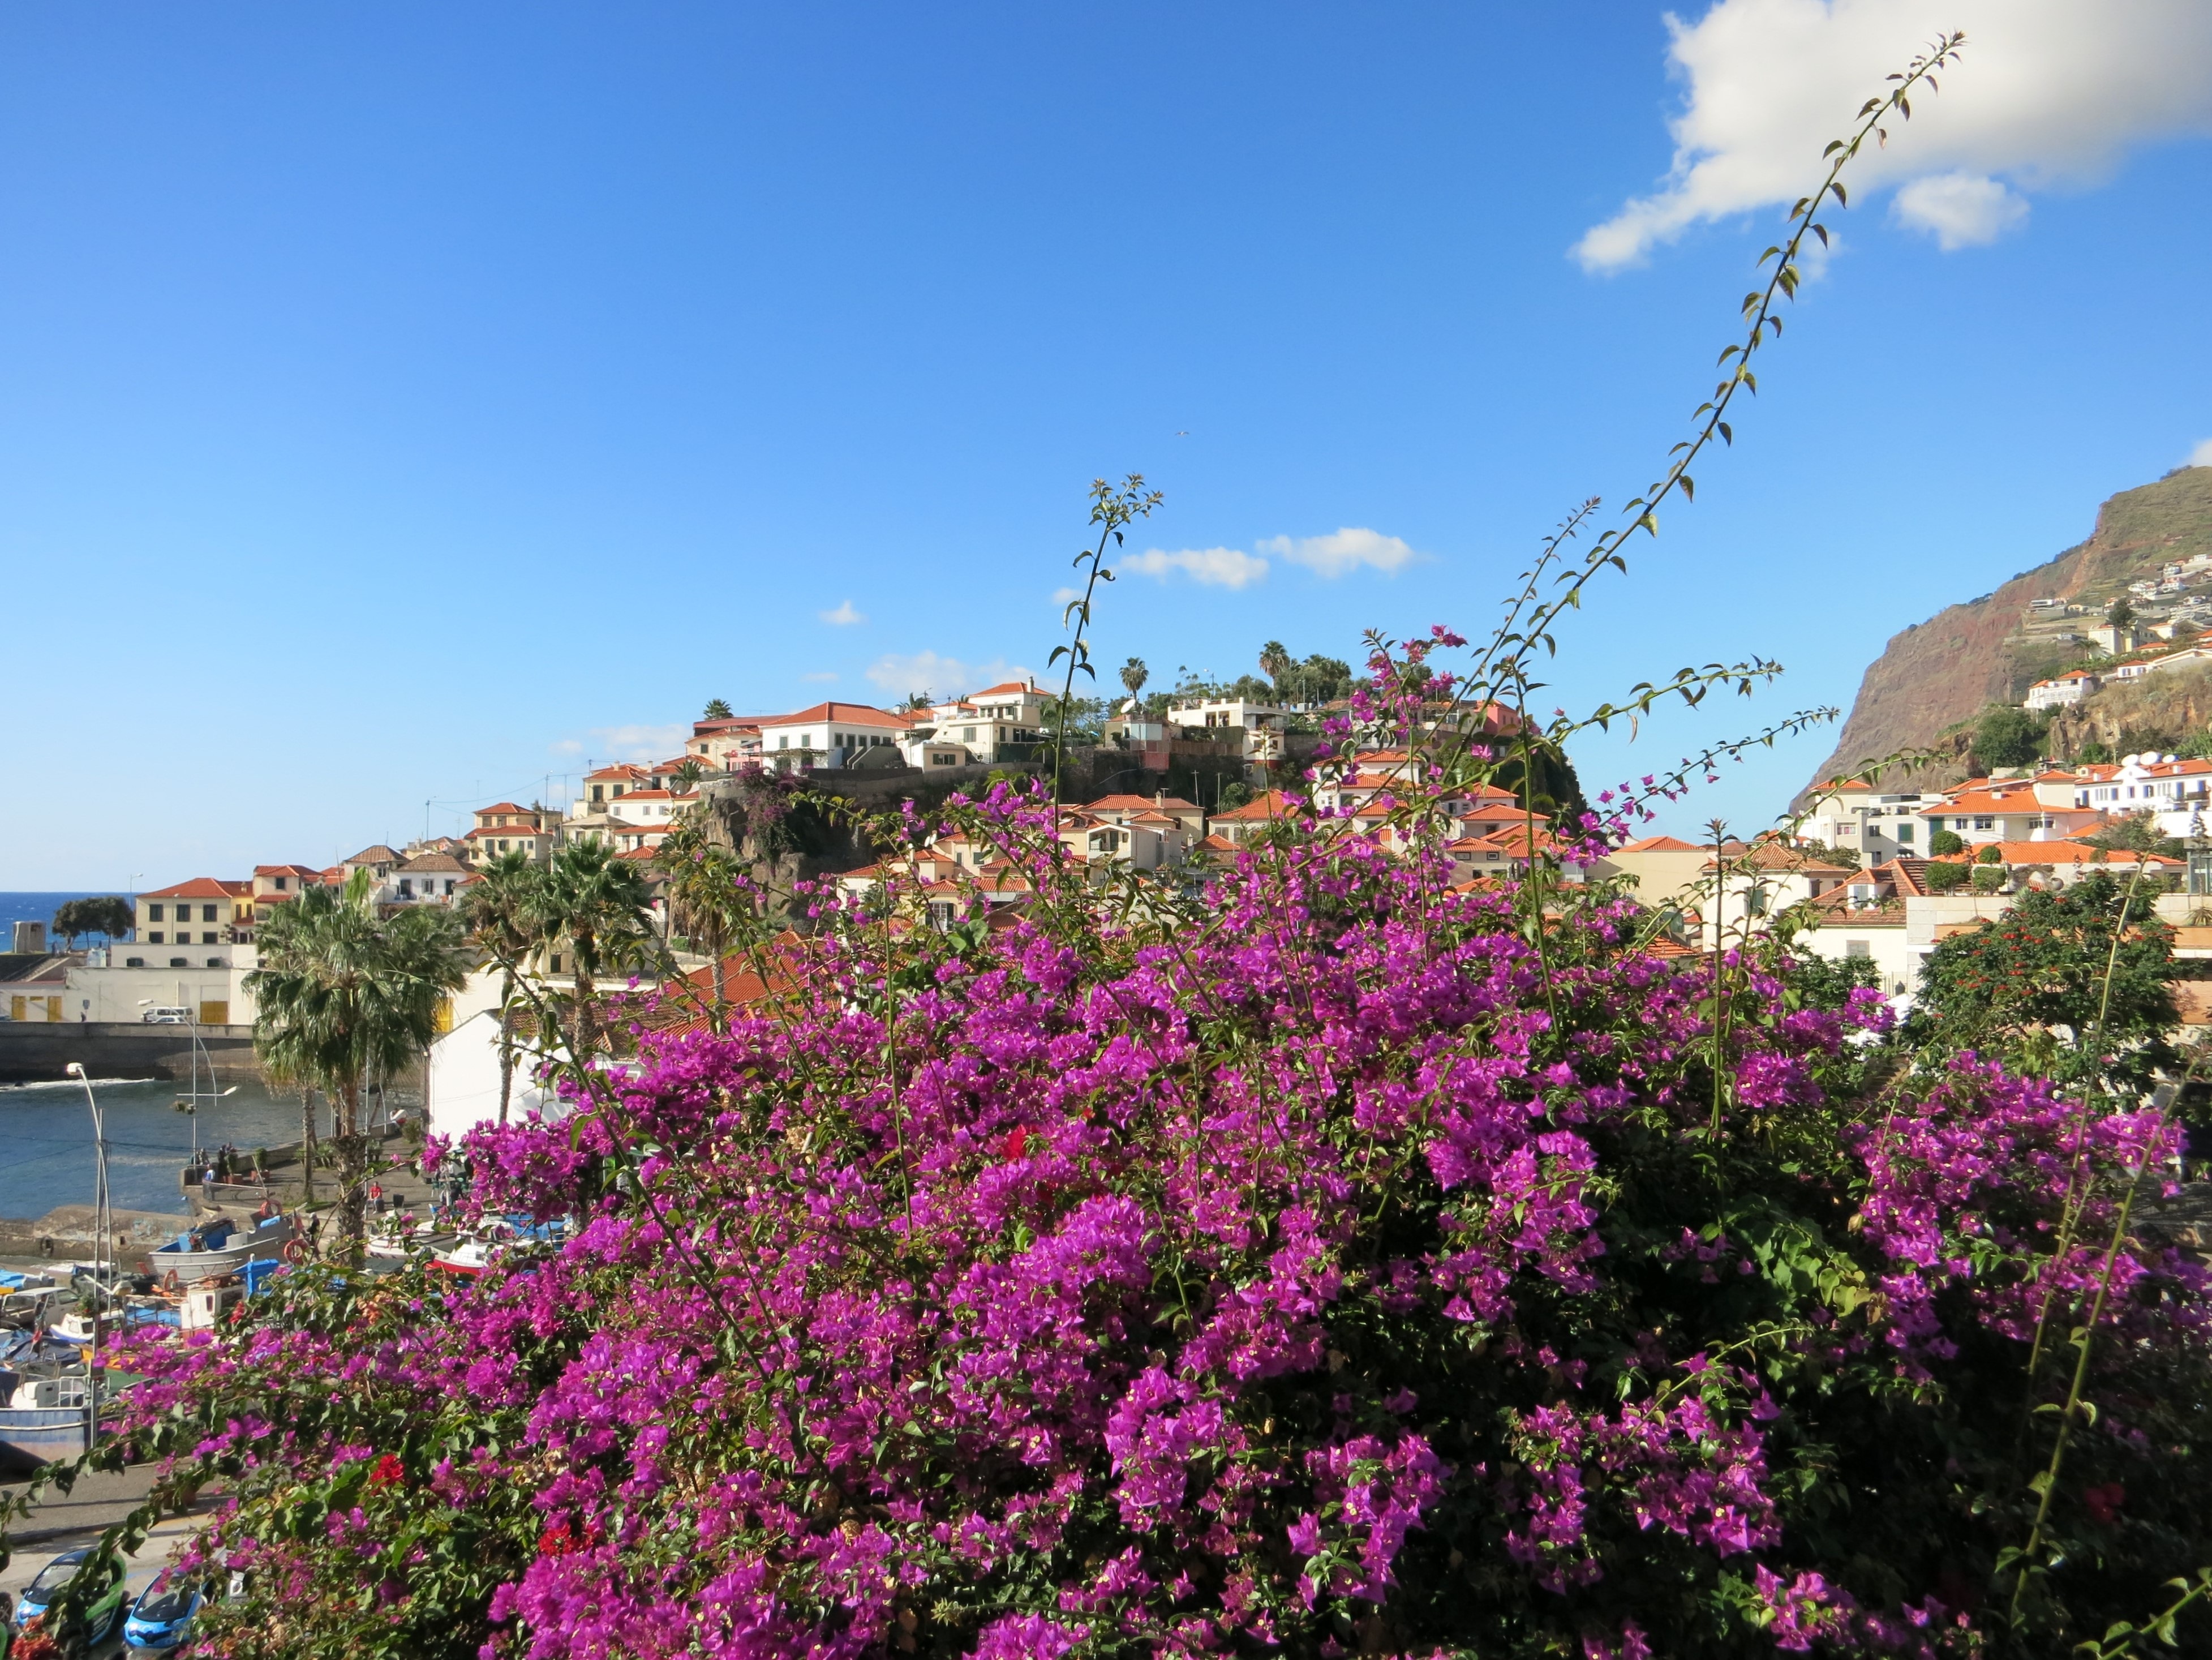
tree, blossom, plant, flower, village, park, garden, tourism, flora, shrub, portugal, madeira, flowering plant, flower island, woody plant, land plant